Dennis Heaton

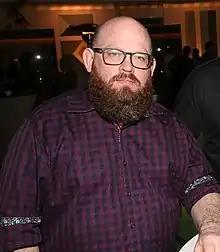
Heaton, in 2017

Dennis Heaton is a Canadian screenwriter working in film and television. He formerly executive produced and show-ran "The Order" for Netflix. Other recent credits include executive producing and writing on "Ghost Wars" for SYFY and Netflix, executive producing and showrunning "Motive" on CTV/NBCU, "Call Me Fitz" (HBO Canada/Audience Network), "The Listener" (CTV/NBC), "JPOD" (CBC), "Blood Ties" (Lifetime/Space) and the feature film "Fido".